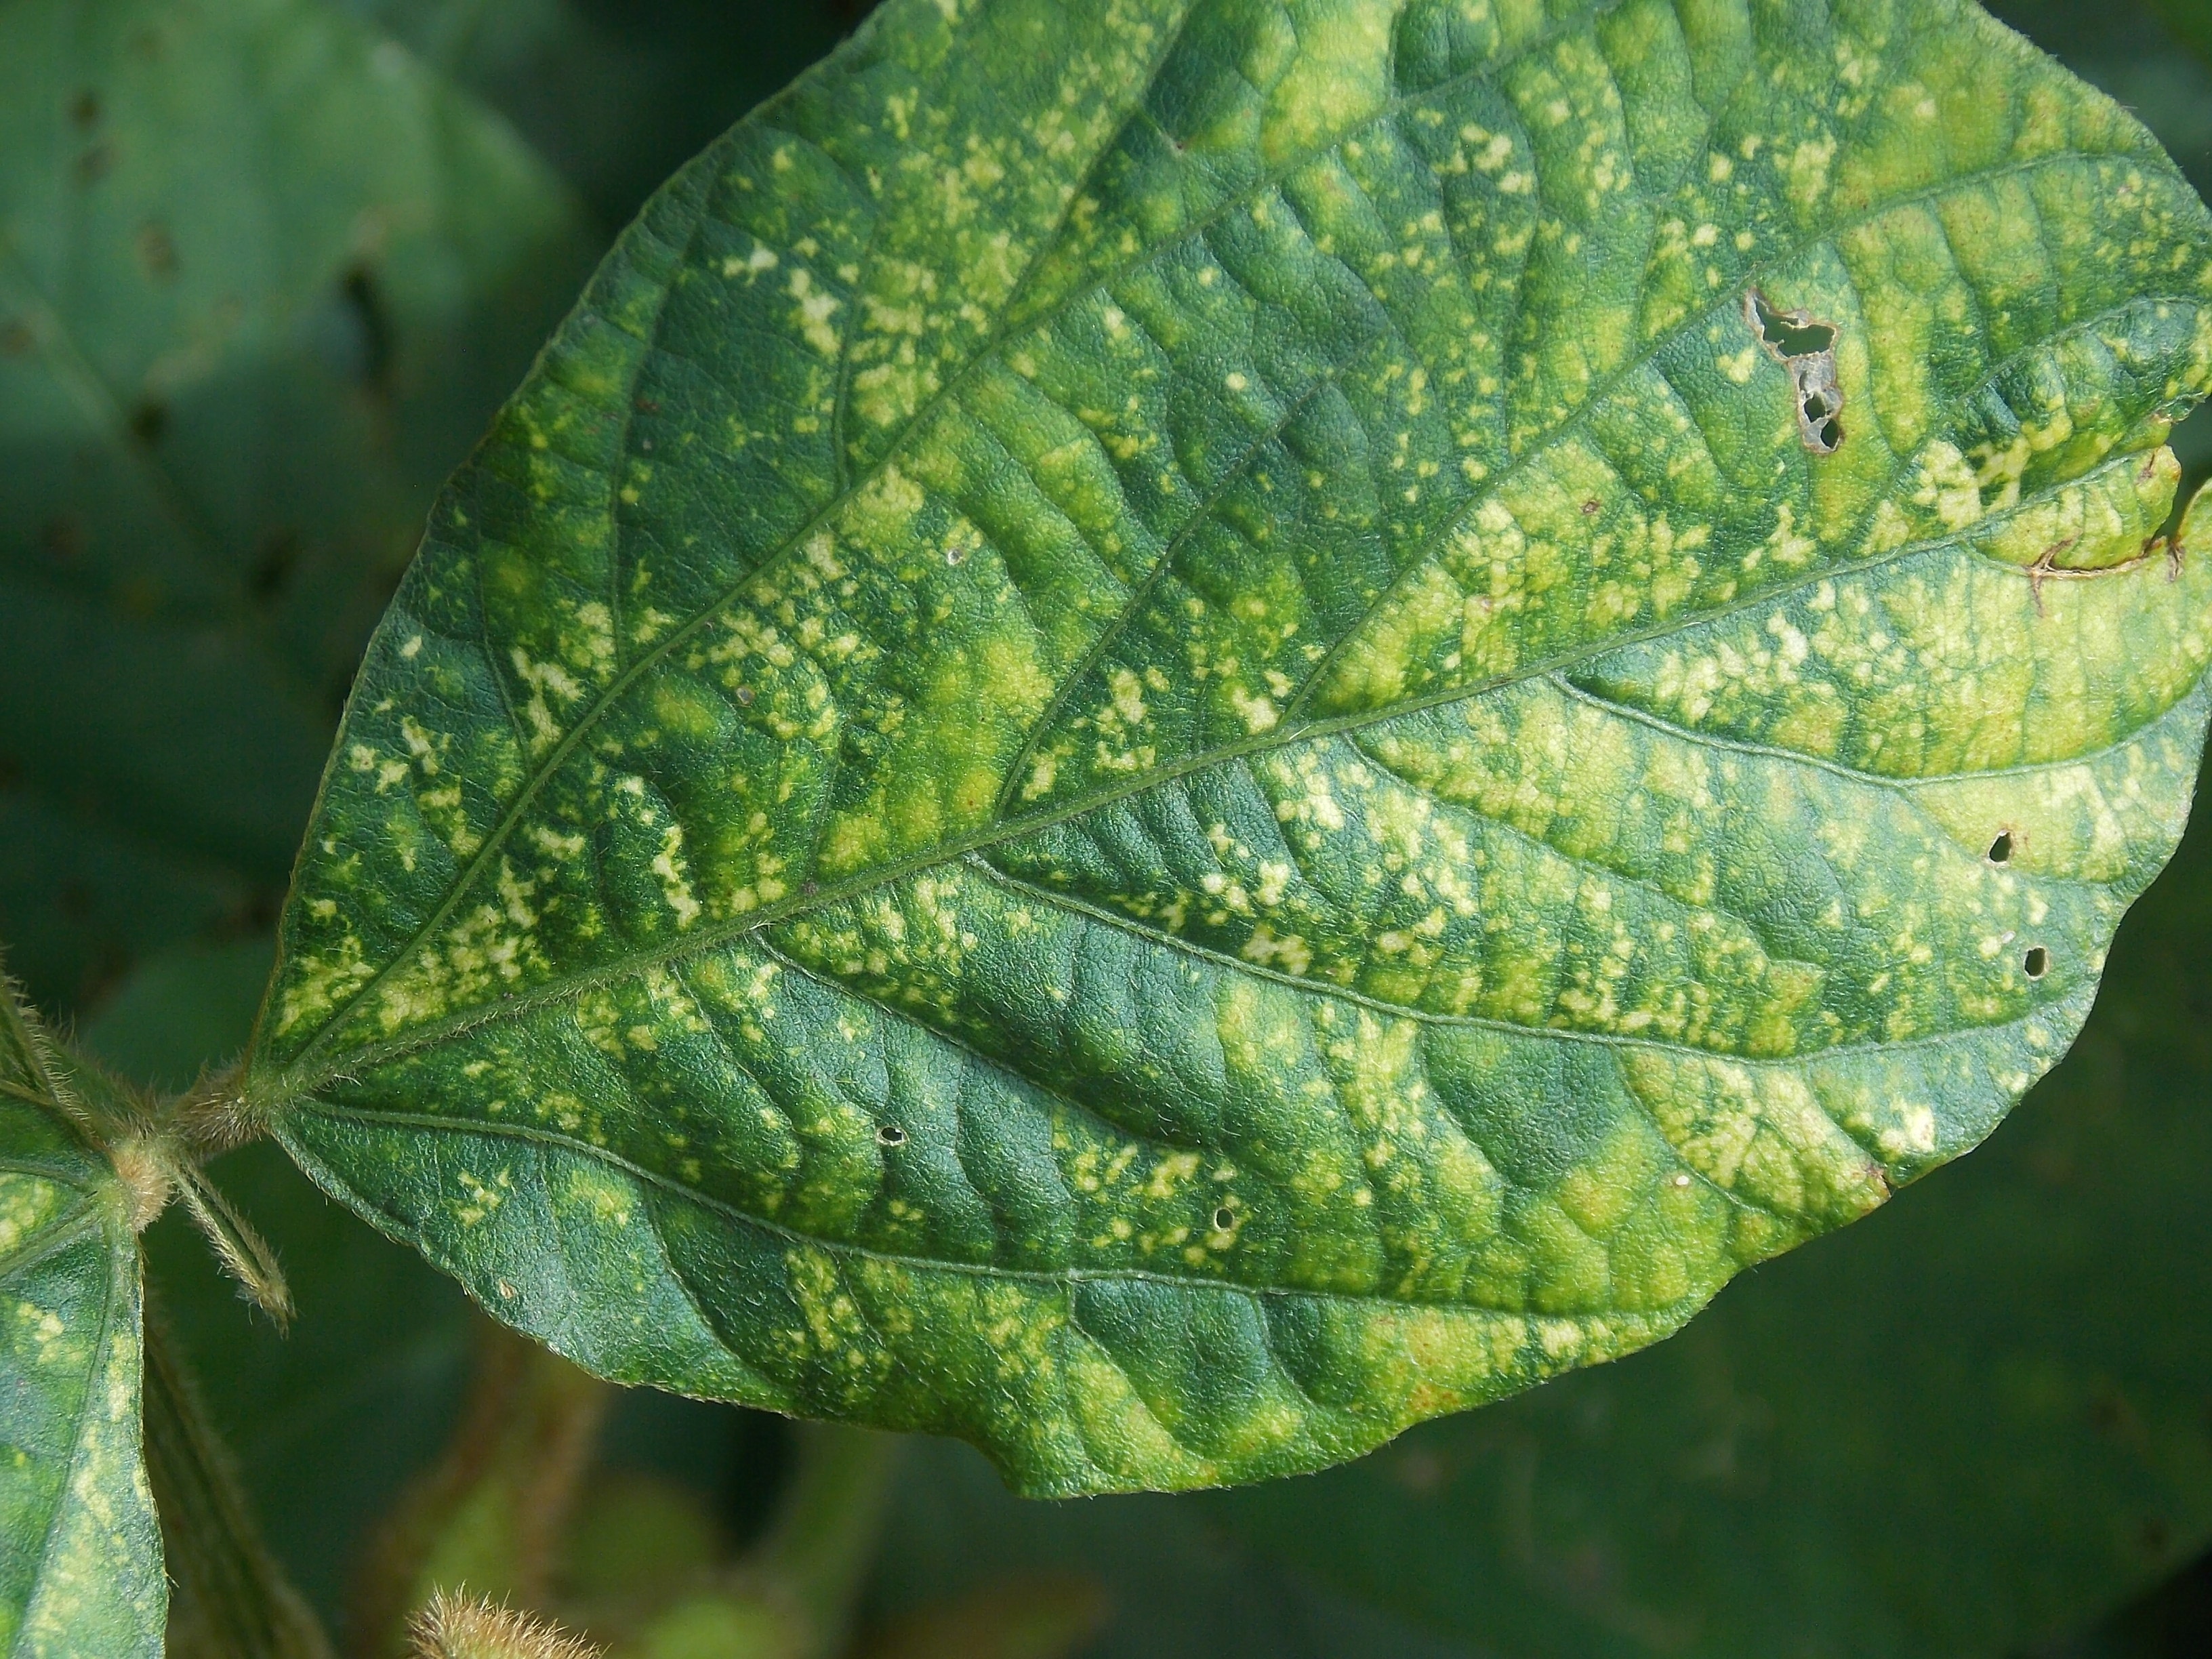
Label: Disease